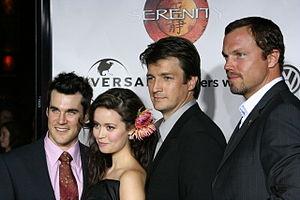
Serenity est un film américain de science-fiction écrit et réalisé par Joss Whedon, sorti en 2005. Ce film mêlant space opera et western est destiné à conclure la série télévisée Firefly, dont il reprend l'intrigue et les acteurs. Il a été commercialisé en France sous les titres Serenity : L'Ultime Rébellion et Serenity - La Rébellion est en marche.